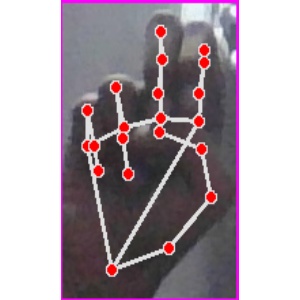
अक्षर: ह